2002 Pontiac Excitement 400

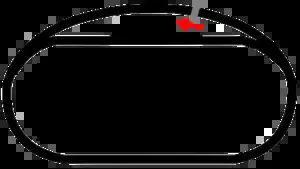
The layout of Richmond International Raceway, the venue where the race was at.

Richmond International Raceway (RIR) is a 3/4-mile (1.2 km), "D"-shaped, asphalt race track located just outside Richmond, Virginia in Henrico County. It hosts the Monster Energy NASCAR Cup Series and Xfinity Series. Known as "America's premier short track", it formerly hosted a NASCAR Camping World Truck Series race, an IndyCar Series race, and two USAC sprint car races.